Kataegis

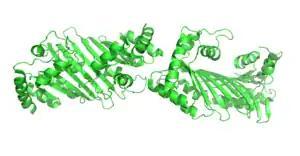
Figure 2: APOBEC deaminase for "Homo Sapiens". This is a 3D model for APOBEC-2 protein.

APOBEC family is a group of cytidine deaminase enzymes that plays an important role in immune system. Its major function is to induce genetic mutations in antibodies, which need a huge variety of genes in order to bind to different antigens. APOBEC family can also protect against the infection of RNA retroviruses and retrotransposons. In a single-strand DNA (ssDNA), APOBEC can transfer an amine group from a cytosine(C) and turn it into a uracil(U); such mutations can deaminate the viral gene and terminate the retro-transcription process that codes RNA back to DNA.